Afro–Puerto Ricans

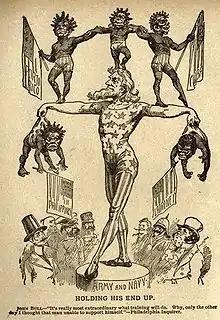
In a 1899 newspaper cartoon, the people of Puerto Rico, as well as the people of the new possessions of the United States, were depicted as black savage children

On March 22, 1873, slavery was abolished in Puerto Rico, but with one significant caveat. The slaves were not emancipated; they had to buy their own freedom, at whatever price was set by their last masters. The law required that the former slaves work for another three years for their former masters, other people interested in their services, or for the state in order to pay some compensation.